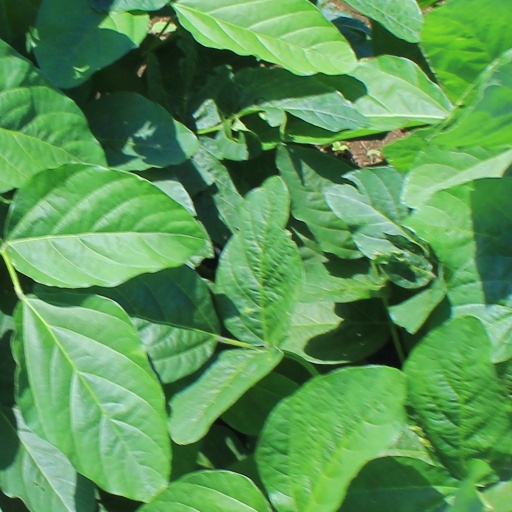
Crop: soybean